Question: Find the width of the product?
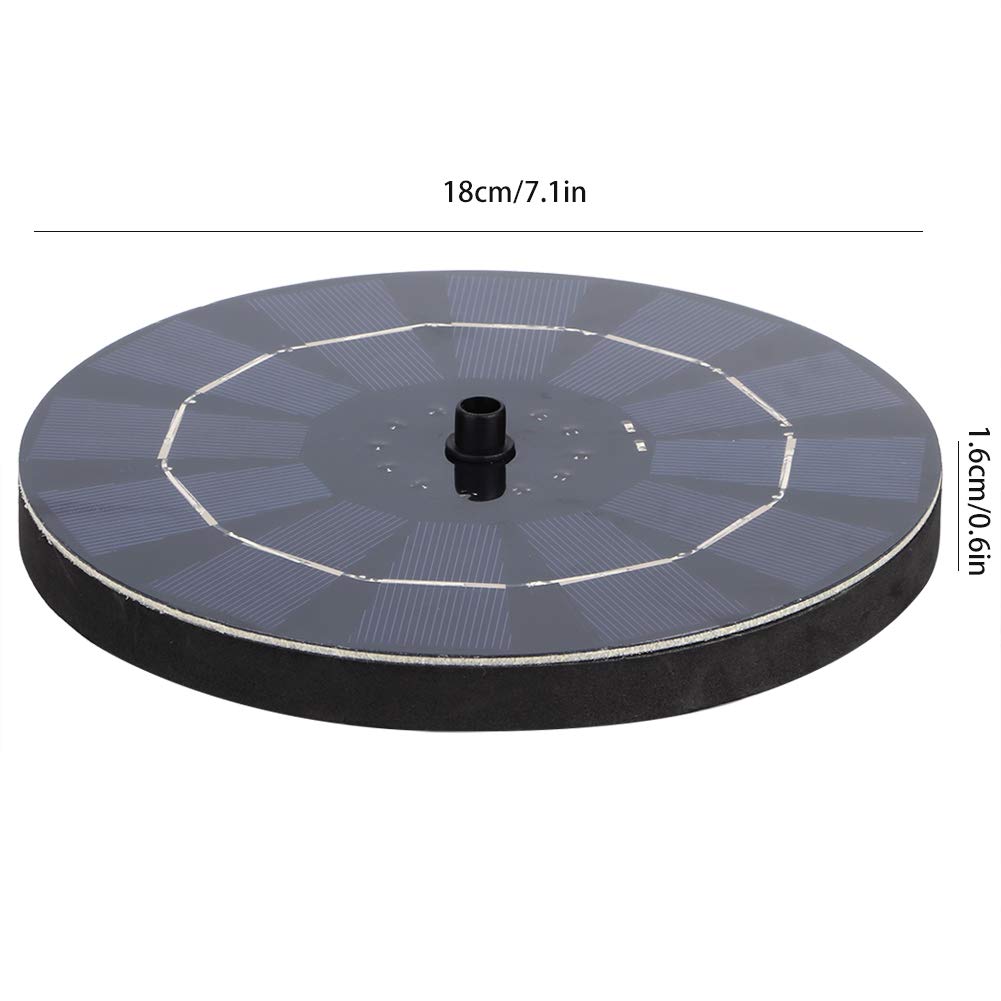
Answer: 18.0 centimetre